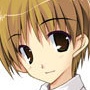
Portrait style: Anime Portrait